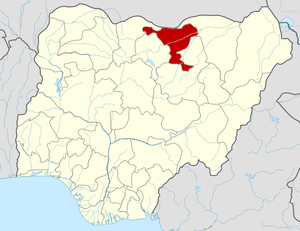
Jigawa est un État du nord du Nigeria.